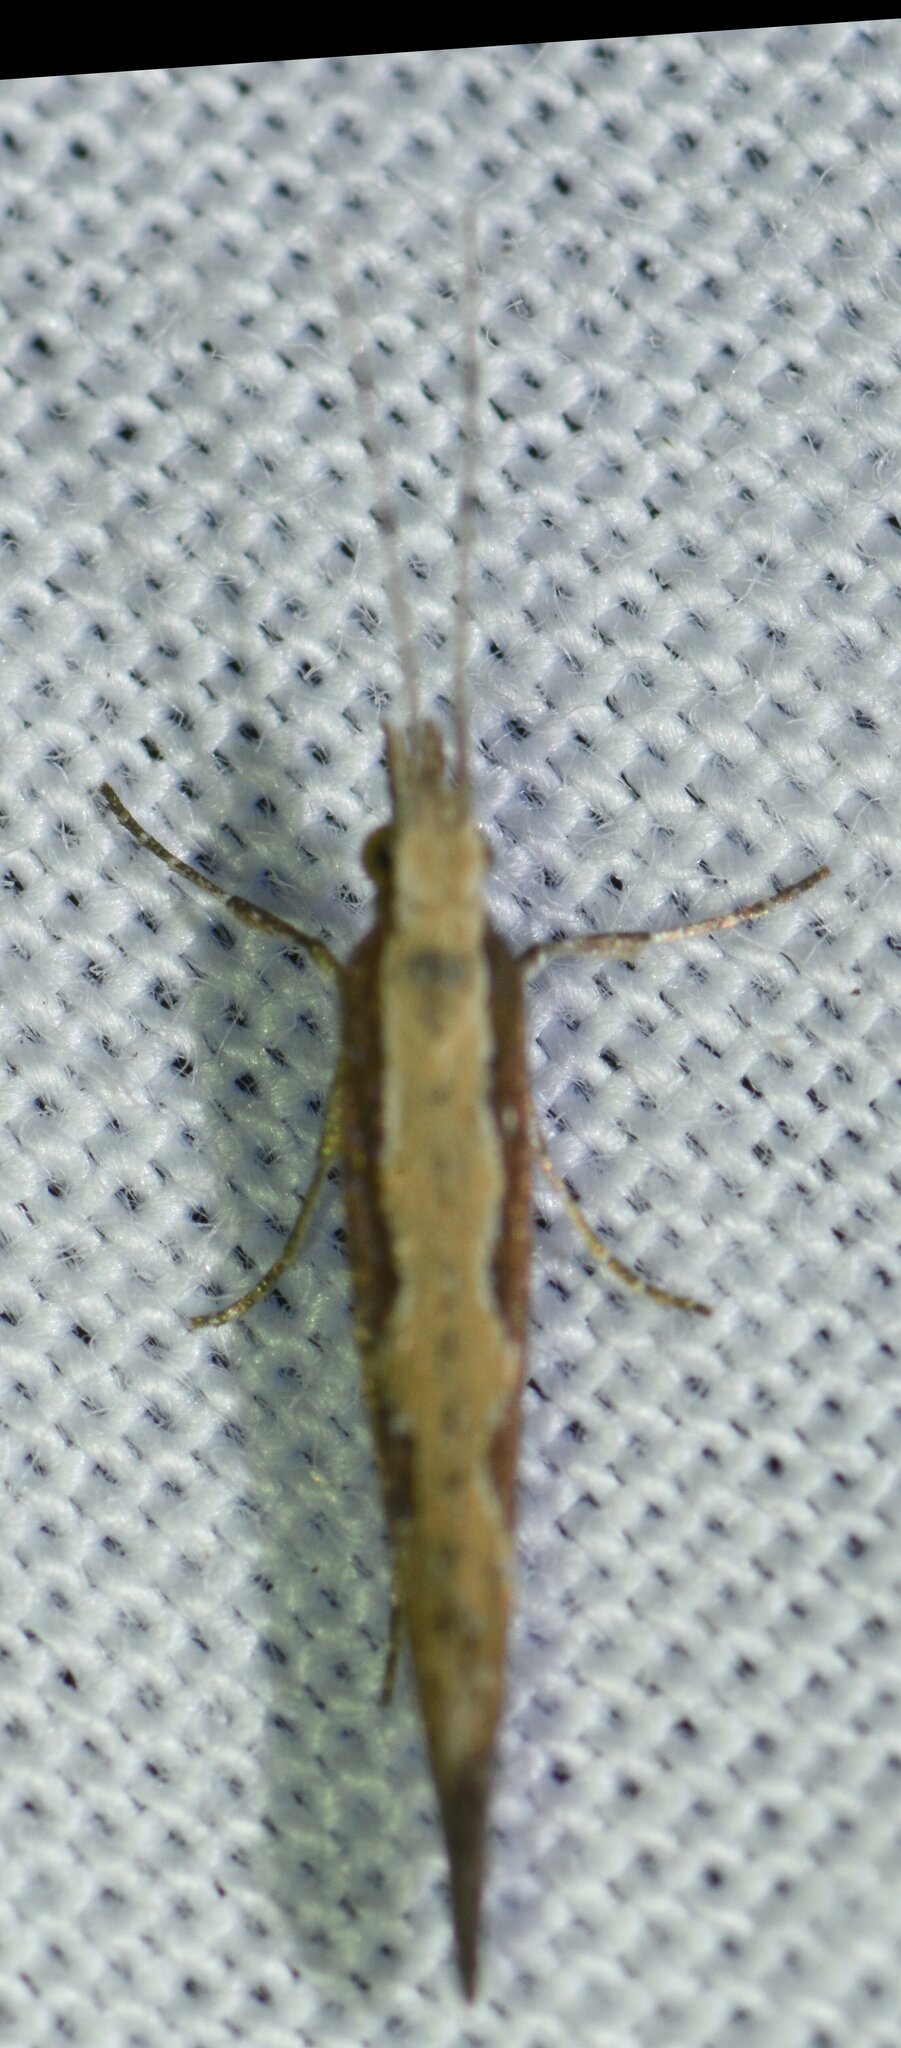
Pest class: diamondback_moth